Euroformula Open Championship

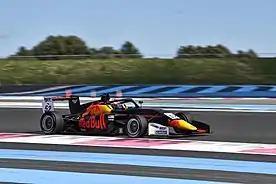
EuroFormula car in 2021

The Spanish Formula Three Championship was formed during Spain's recent growth period in motor racing that began with the Euro Open Movistar by Nissan, which eventually became the World Series by Renault when the two companies' motor racing programs were reorganised. The new championship replaced the previously existing Super Formula Toyota, a one-make series with performance similar to F3.